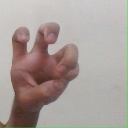
अक्षर: छ